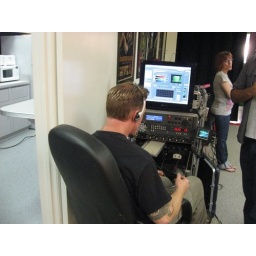
This our friend Rob running video assist in our studio which helps the Director see the background that will replace the green-screen.